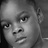
Emotion: neutral